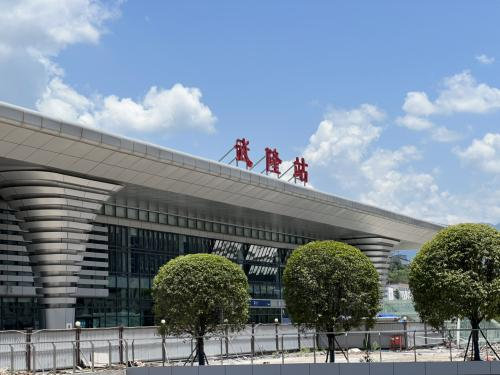
地标名称：武隆站
所在城市：重庆市·武隆区